Plymouth Laser

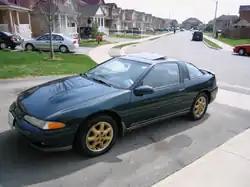
1993 Plymouth Laser (post facelift)

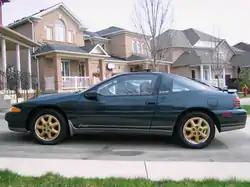
1993 Plymouth Laser RS Gold Edition

1990: the Plymouth Laser was released in January 1989 as a 1990 model. Three models were initially offered: base, RS, and RS Turbo. The similar Mitsubishi Eclipse was also released in 1989, and the Eagle Talon soon followed. The RS models, among other options could be equipped with a factory-installed CD player, a first such option on any Plymouth.